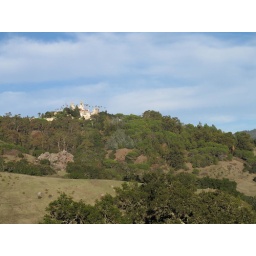
castle in the sky